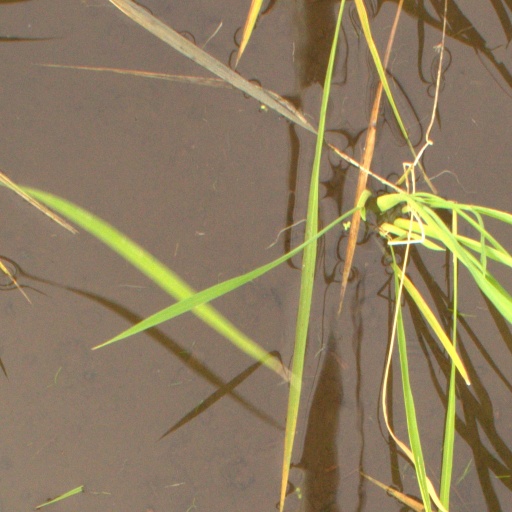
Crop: rice